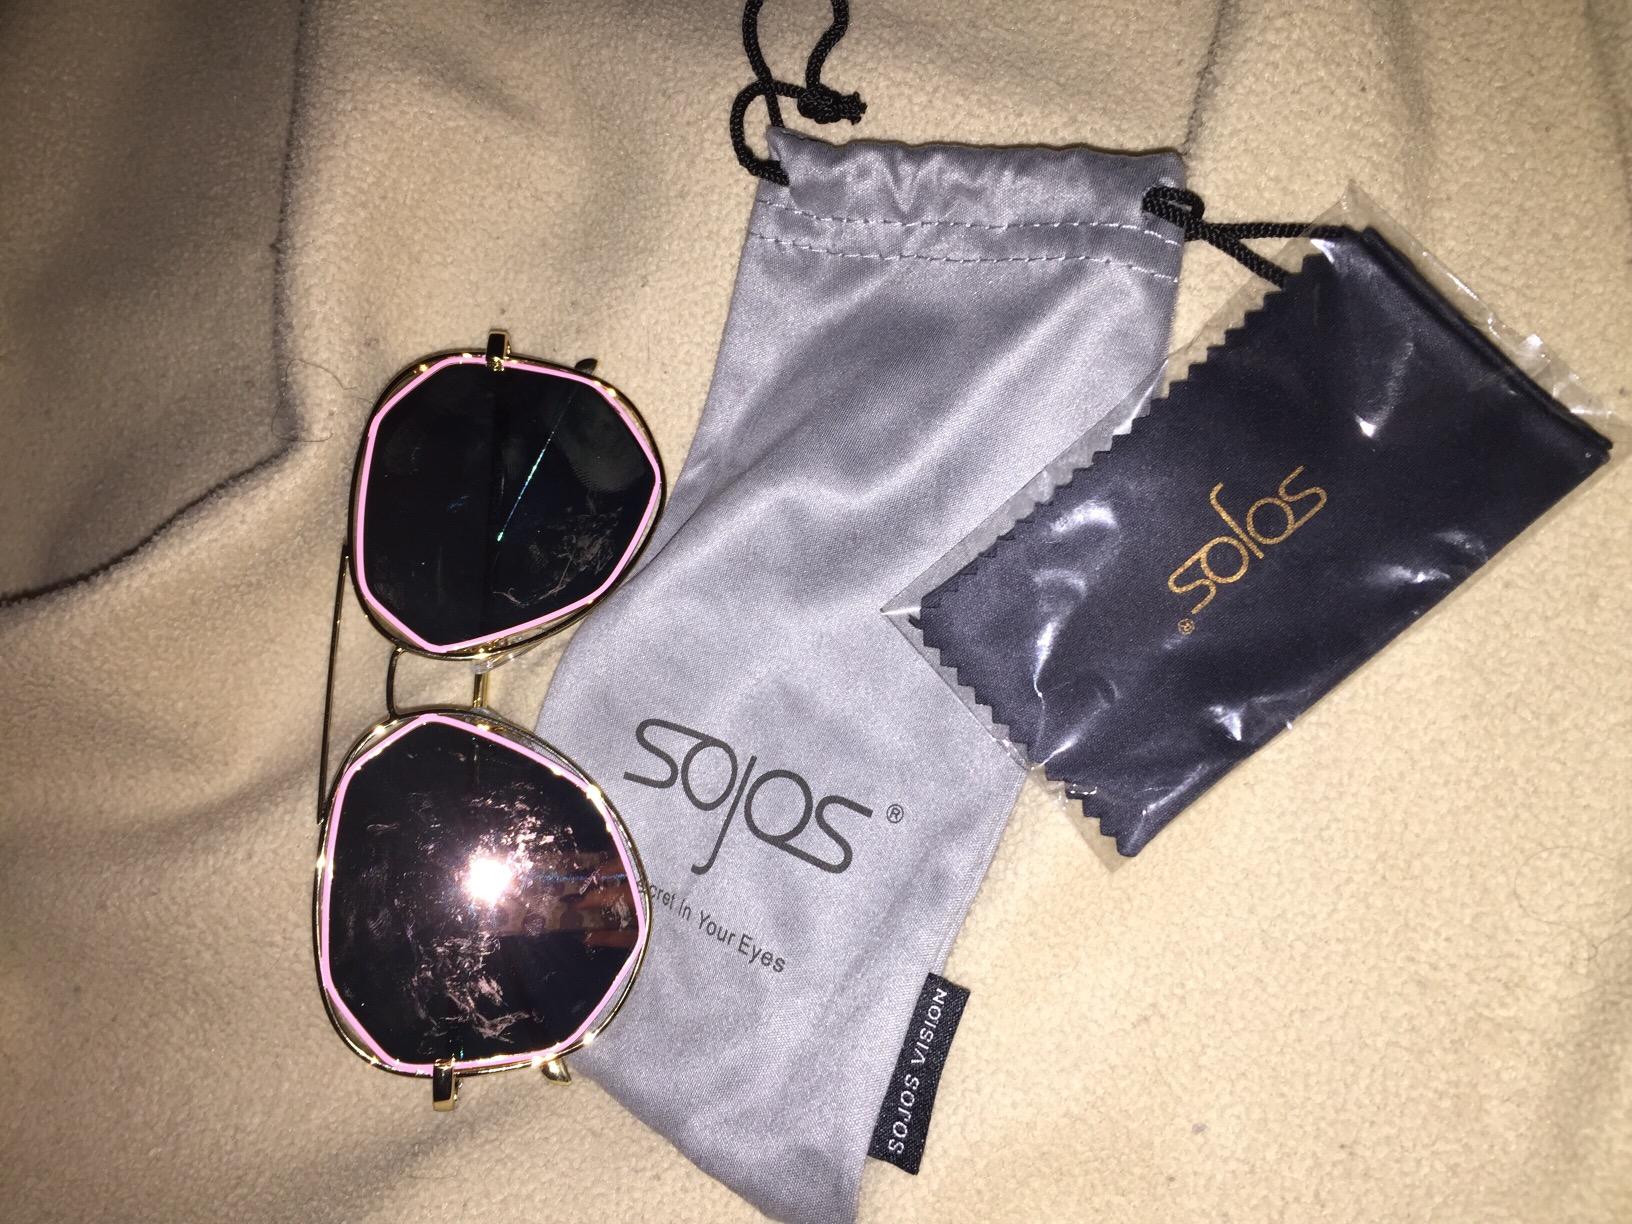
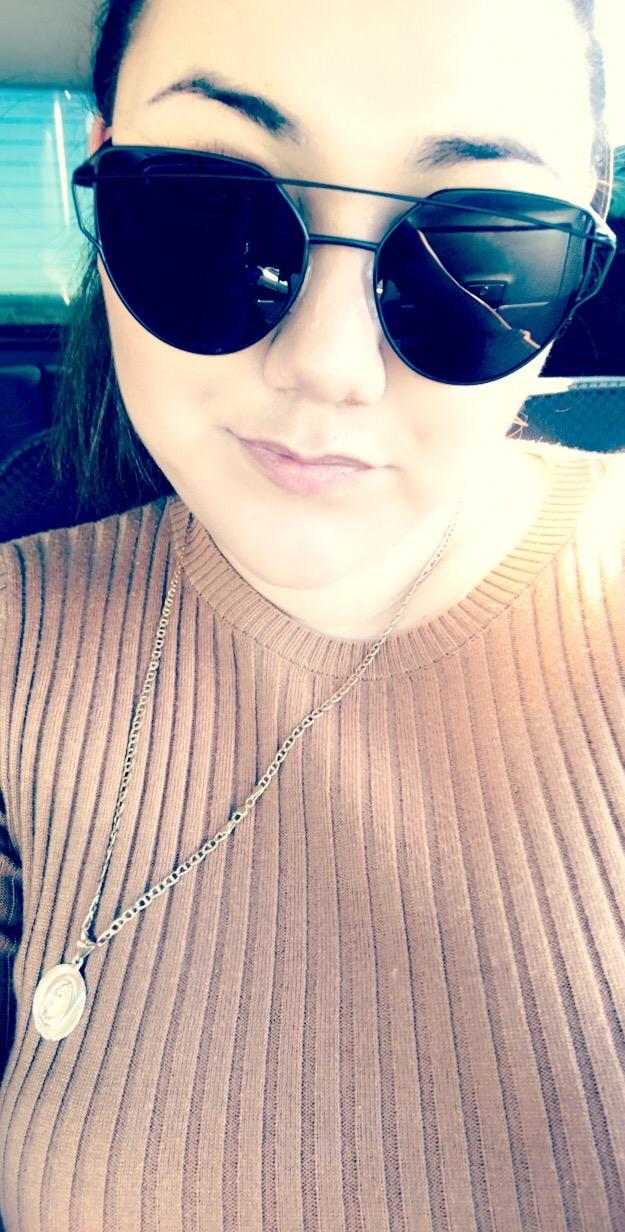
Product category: accessories_sunglasses
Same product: no